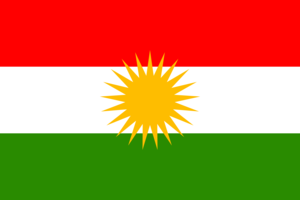
Drapeau du Kurdistan